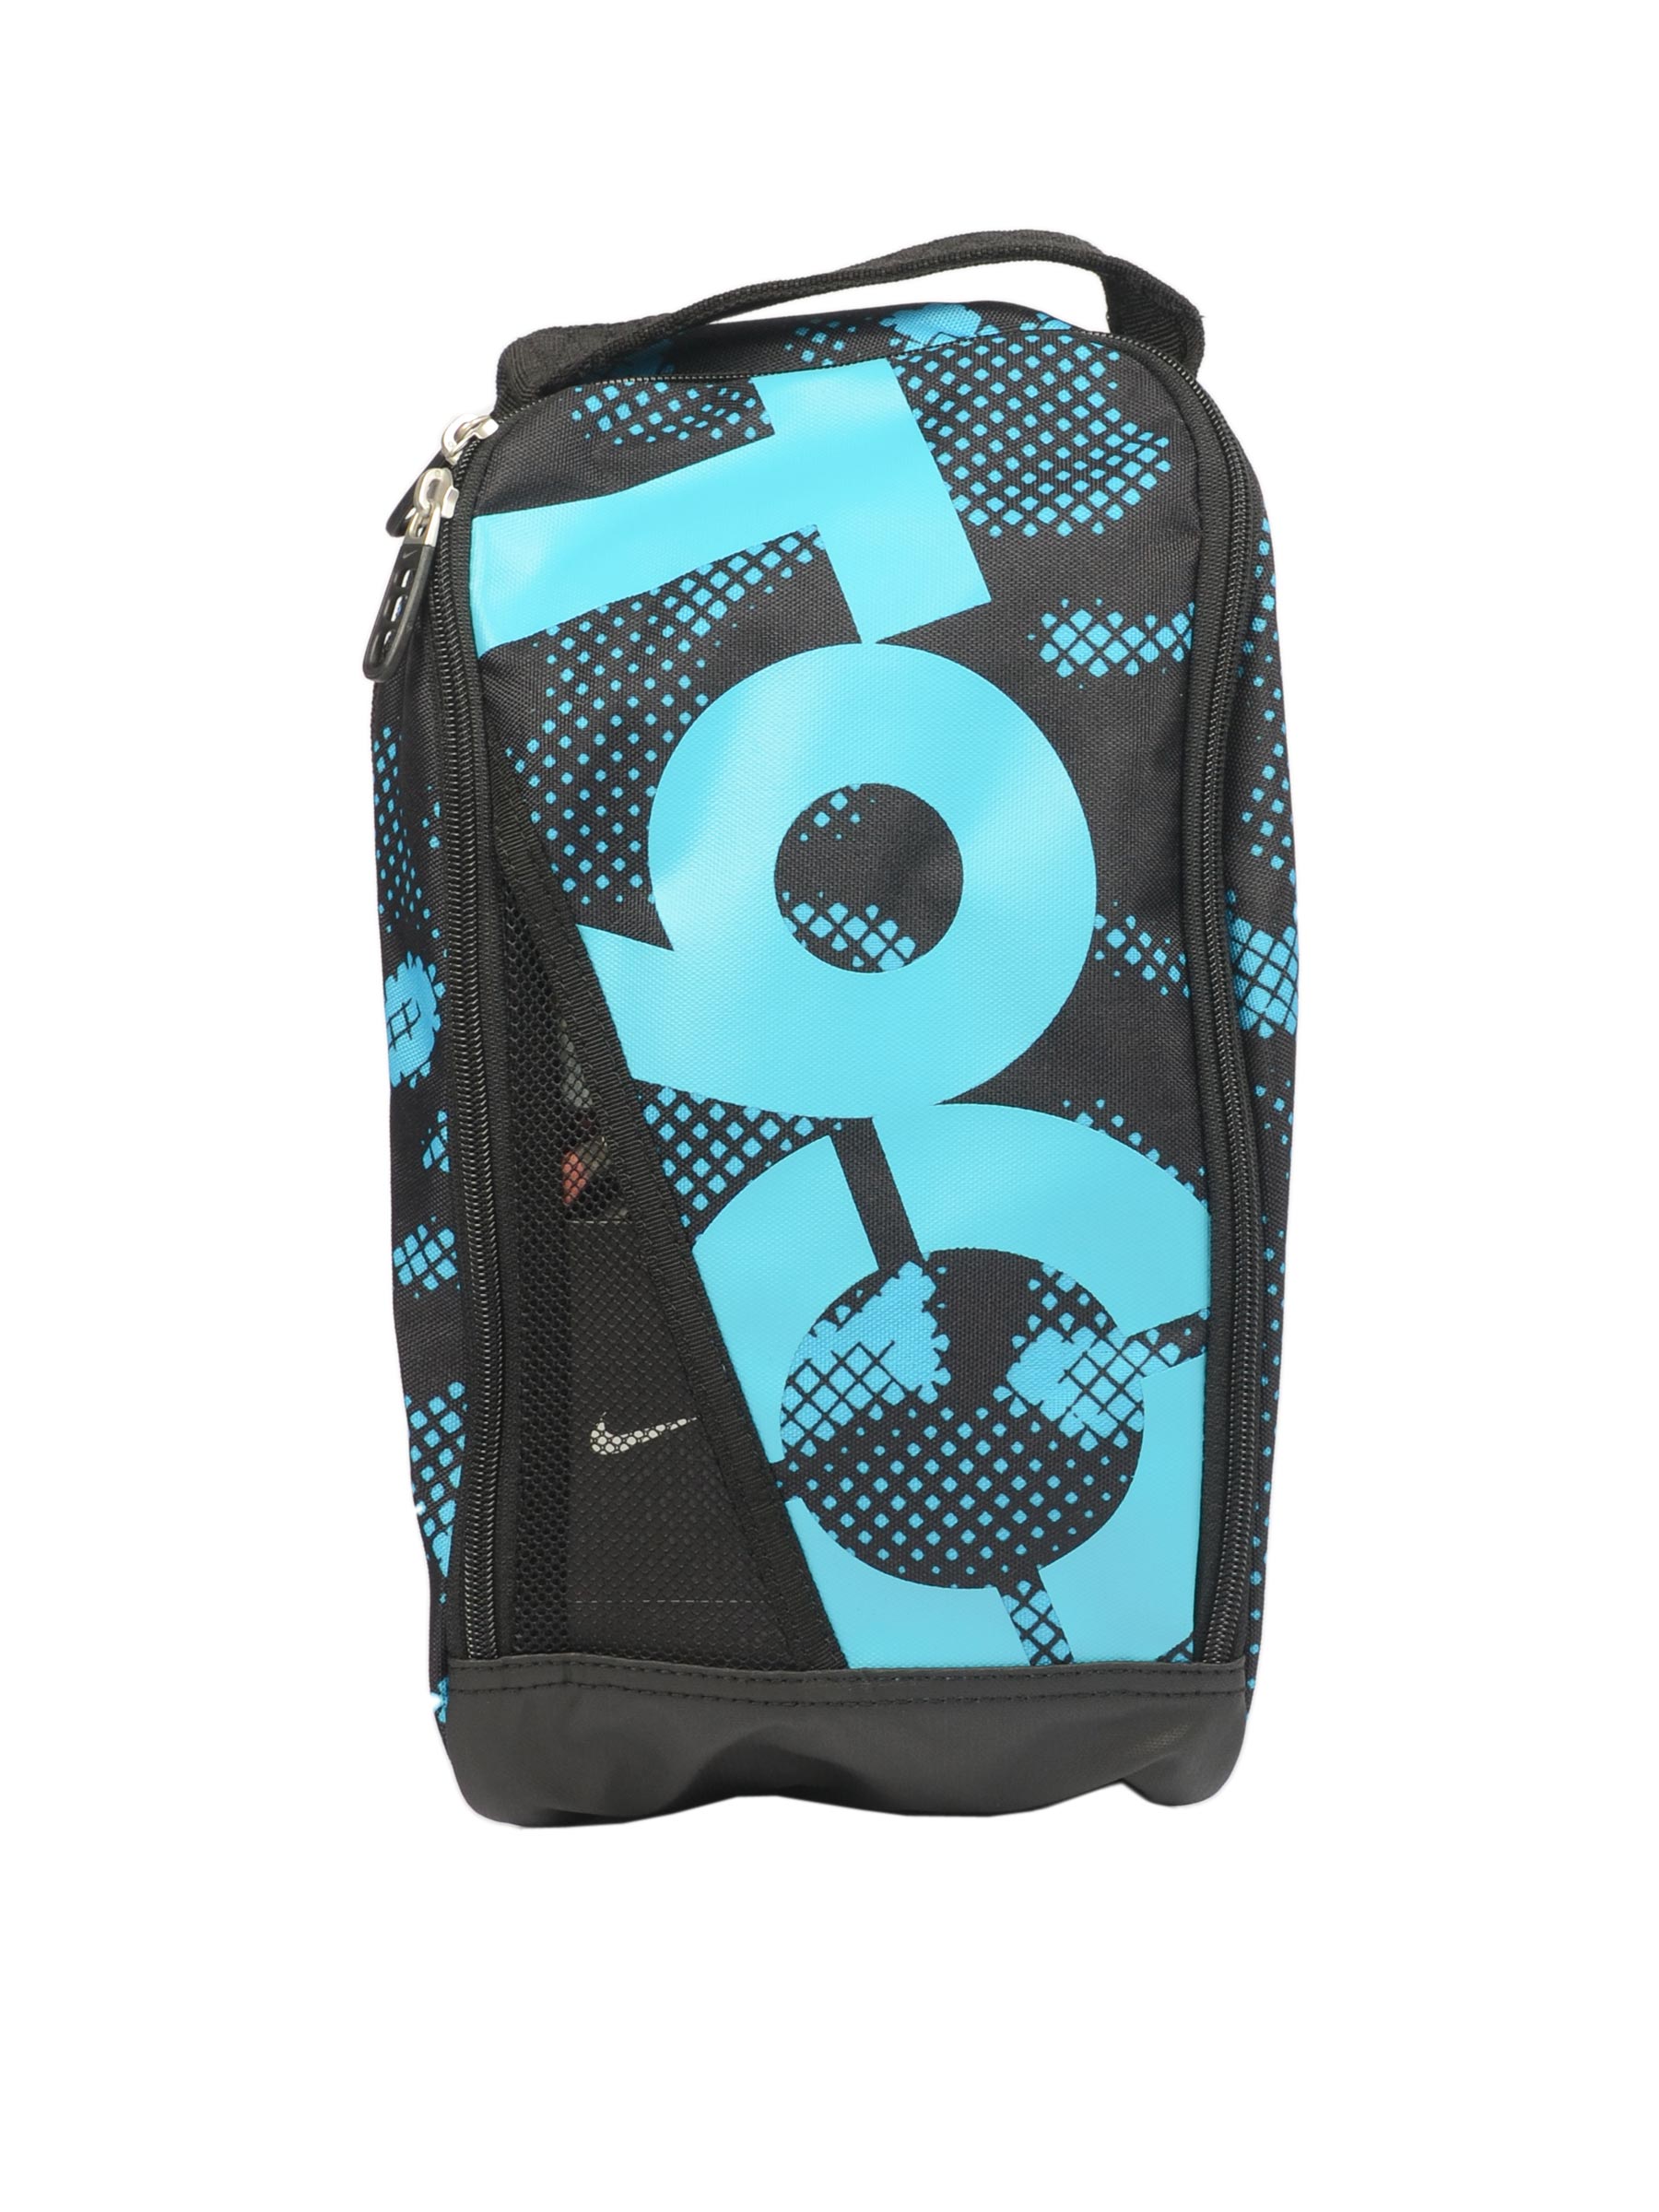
Nike Unisex Nike Black graphic Blue  Backpacks
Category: Accessories / Bags / Backpacks
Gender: Unisex
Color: Black
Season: Summer 2011
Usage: Casual